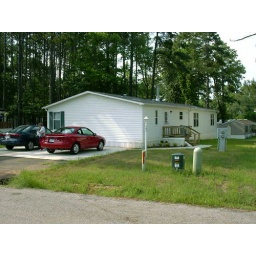
Our house in back. The red car was mine. It is gone.